Execution of Clayton Lockett

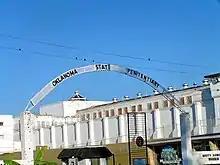
Oklahoma State Penitentiary, the location of the execution chamber of Oklahoma

Lockett's execution occurred at Oklahoma State Penitentiary in McAlester, Oklahoma, on April 29, 2014. Lockett refused to cooperate with his execution and had to be tasered by staff and also attempted to cut himself earlier that day. A paramedic tried twice to put an IV needle into Lockett's left arm but failed. She then tried to insert the needle into his brachial vein in his biceps but also failed. She asked for help from a doctor in attendance, Johnny Zellmer, who tried three times to get the IV into the jugular vein in Lockett's neck but failed. He then tried the subclavian vein adjacent to Lockett's collar bone but failed again. The paramedic tried two veins in the left foot but failed. Zellmer then inserted the needle into the femoral vein in the groin.